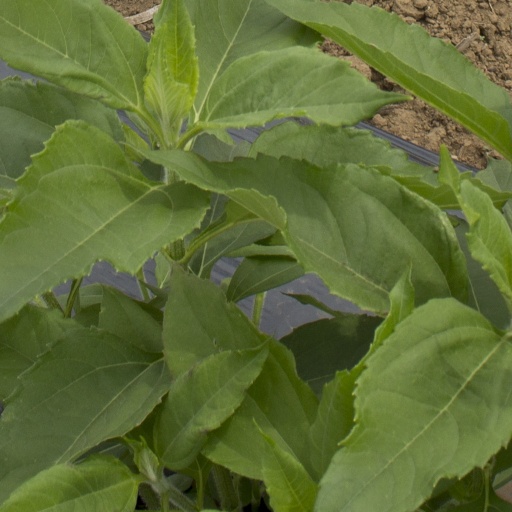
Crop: Jerusalem artichoke